Pittagoda

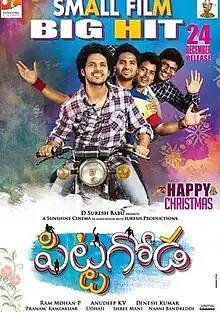
Official poster

Pittagoda is a 2016 Indian Telugu-language romantic drama film directed by Anudeep K. V. in his directorial debut and starring newcomer Vishwadev Rachakonda and Punarnavi Bhupalam. The film uses the Karimnagar dialect from Telangana.